Taiwan Beer

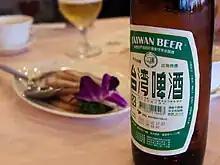
Classic Taiwan Beer

The best selling of the many styles of Taiwan Beer are amber lager beers brewed along pilsner lines. They have a distinct character and flavour, generated by the addition of locally produced ponlai rice to the malt during the fermentation process.